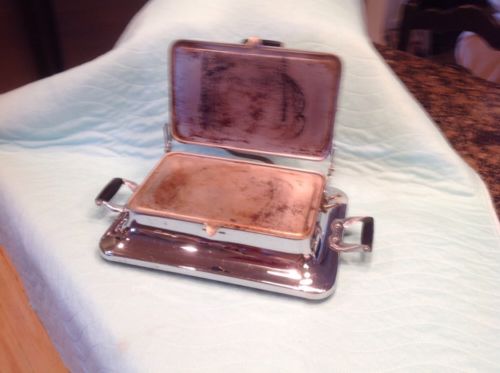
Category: toaster